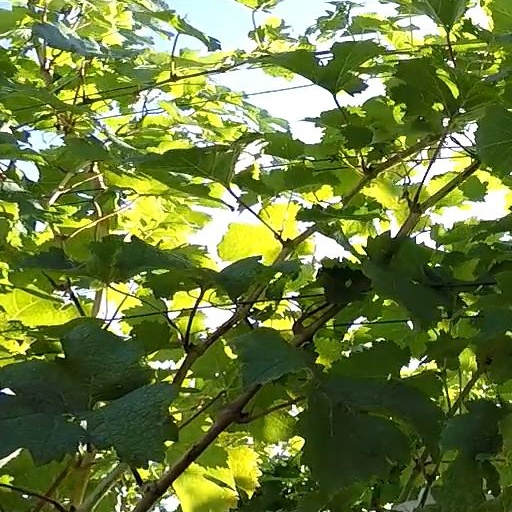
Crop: grape